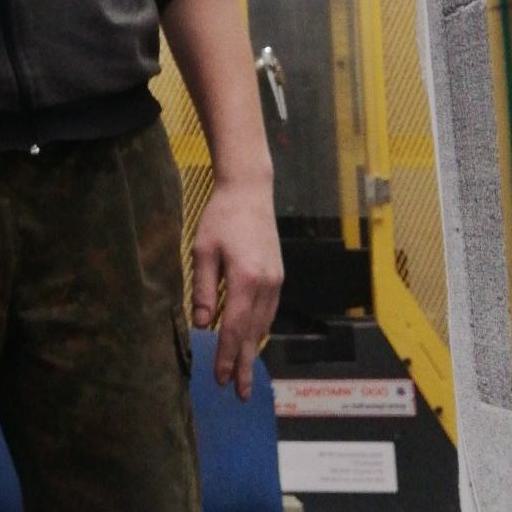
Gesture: no_gesture